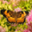
Label: butterfly